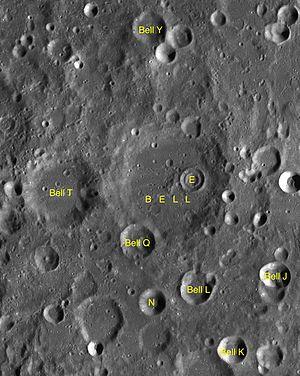
Bell est le nom d'un cratère d'impact sur la face cachée de la Lune. Le nom fut officiellement adopté par l'Union astronomique internationale en 1970, en référence à Alexander Graham Bell.